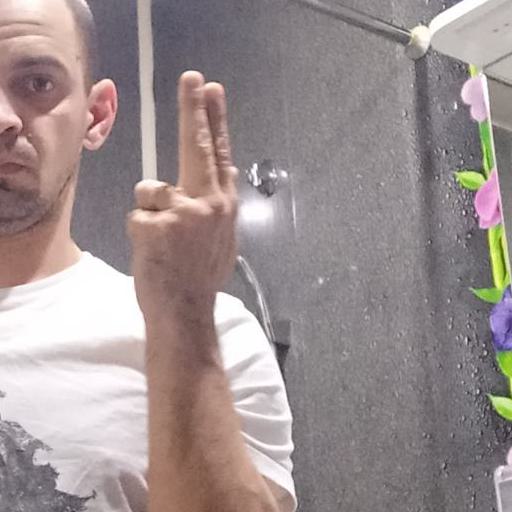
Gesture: two_up_inverted